João Sousa

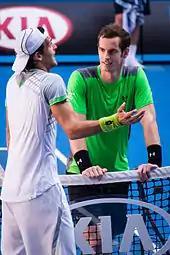
Sousa after the 2015 Australian Open third round match with Andy Murray

Sousa returned in April at the Monte-Carlo Masters, losing in the second round to Milos Raonic. At the Barcelona Open and Estoril Open, he lost in early rounds and then was eliminated from the Madrid Masters in the second round by Stan Wawrinka and from the Rome Masters in the first round by John Isner. At the Geneva Open, Sousa won a first round match over his Brazilian homophone João Souza, which was notable for the umpire needing to refer to each player by their nationality to distinguish between them during the calls. Sousa proceeded to the final, his first of the season, where he lost to Thomaz Bellucci. At the French Open, Sousa beat Canadian Vasek Pospisil in straight sets in the first round, and was defeated by 3rd seed Andy Murray in the second round. In the men's doubles of the tournament, Sousa partnered with Bellucci and was knocked out in the first round by 11th seeds Jamie Murray and John Peers. In June, Sousa did not have a strong grass court season; he was defeated in the early rounds at the Rosmalen Grass Court Championships, the Queen's Club Championships and the Nottingham Open. At Wimbledon, Sousa was again eliminated in straight sets in the first round by French Open champion and 4th seed Stan Wawrinka. His results did not improve in the men's doubles competition, from which he was eliminated in the first round while partnering with Santiago Giraldo.